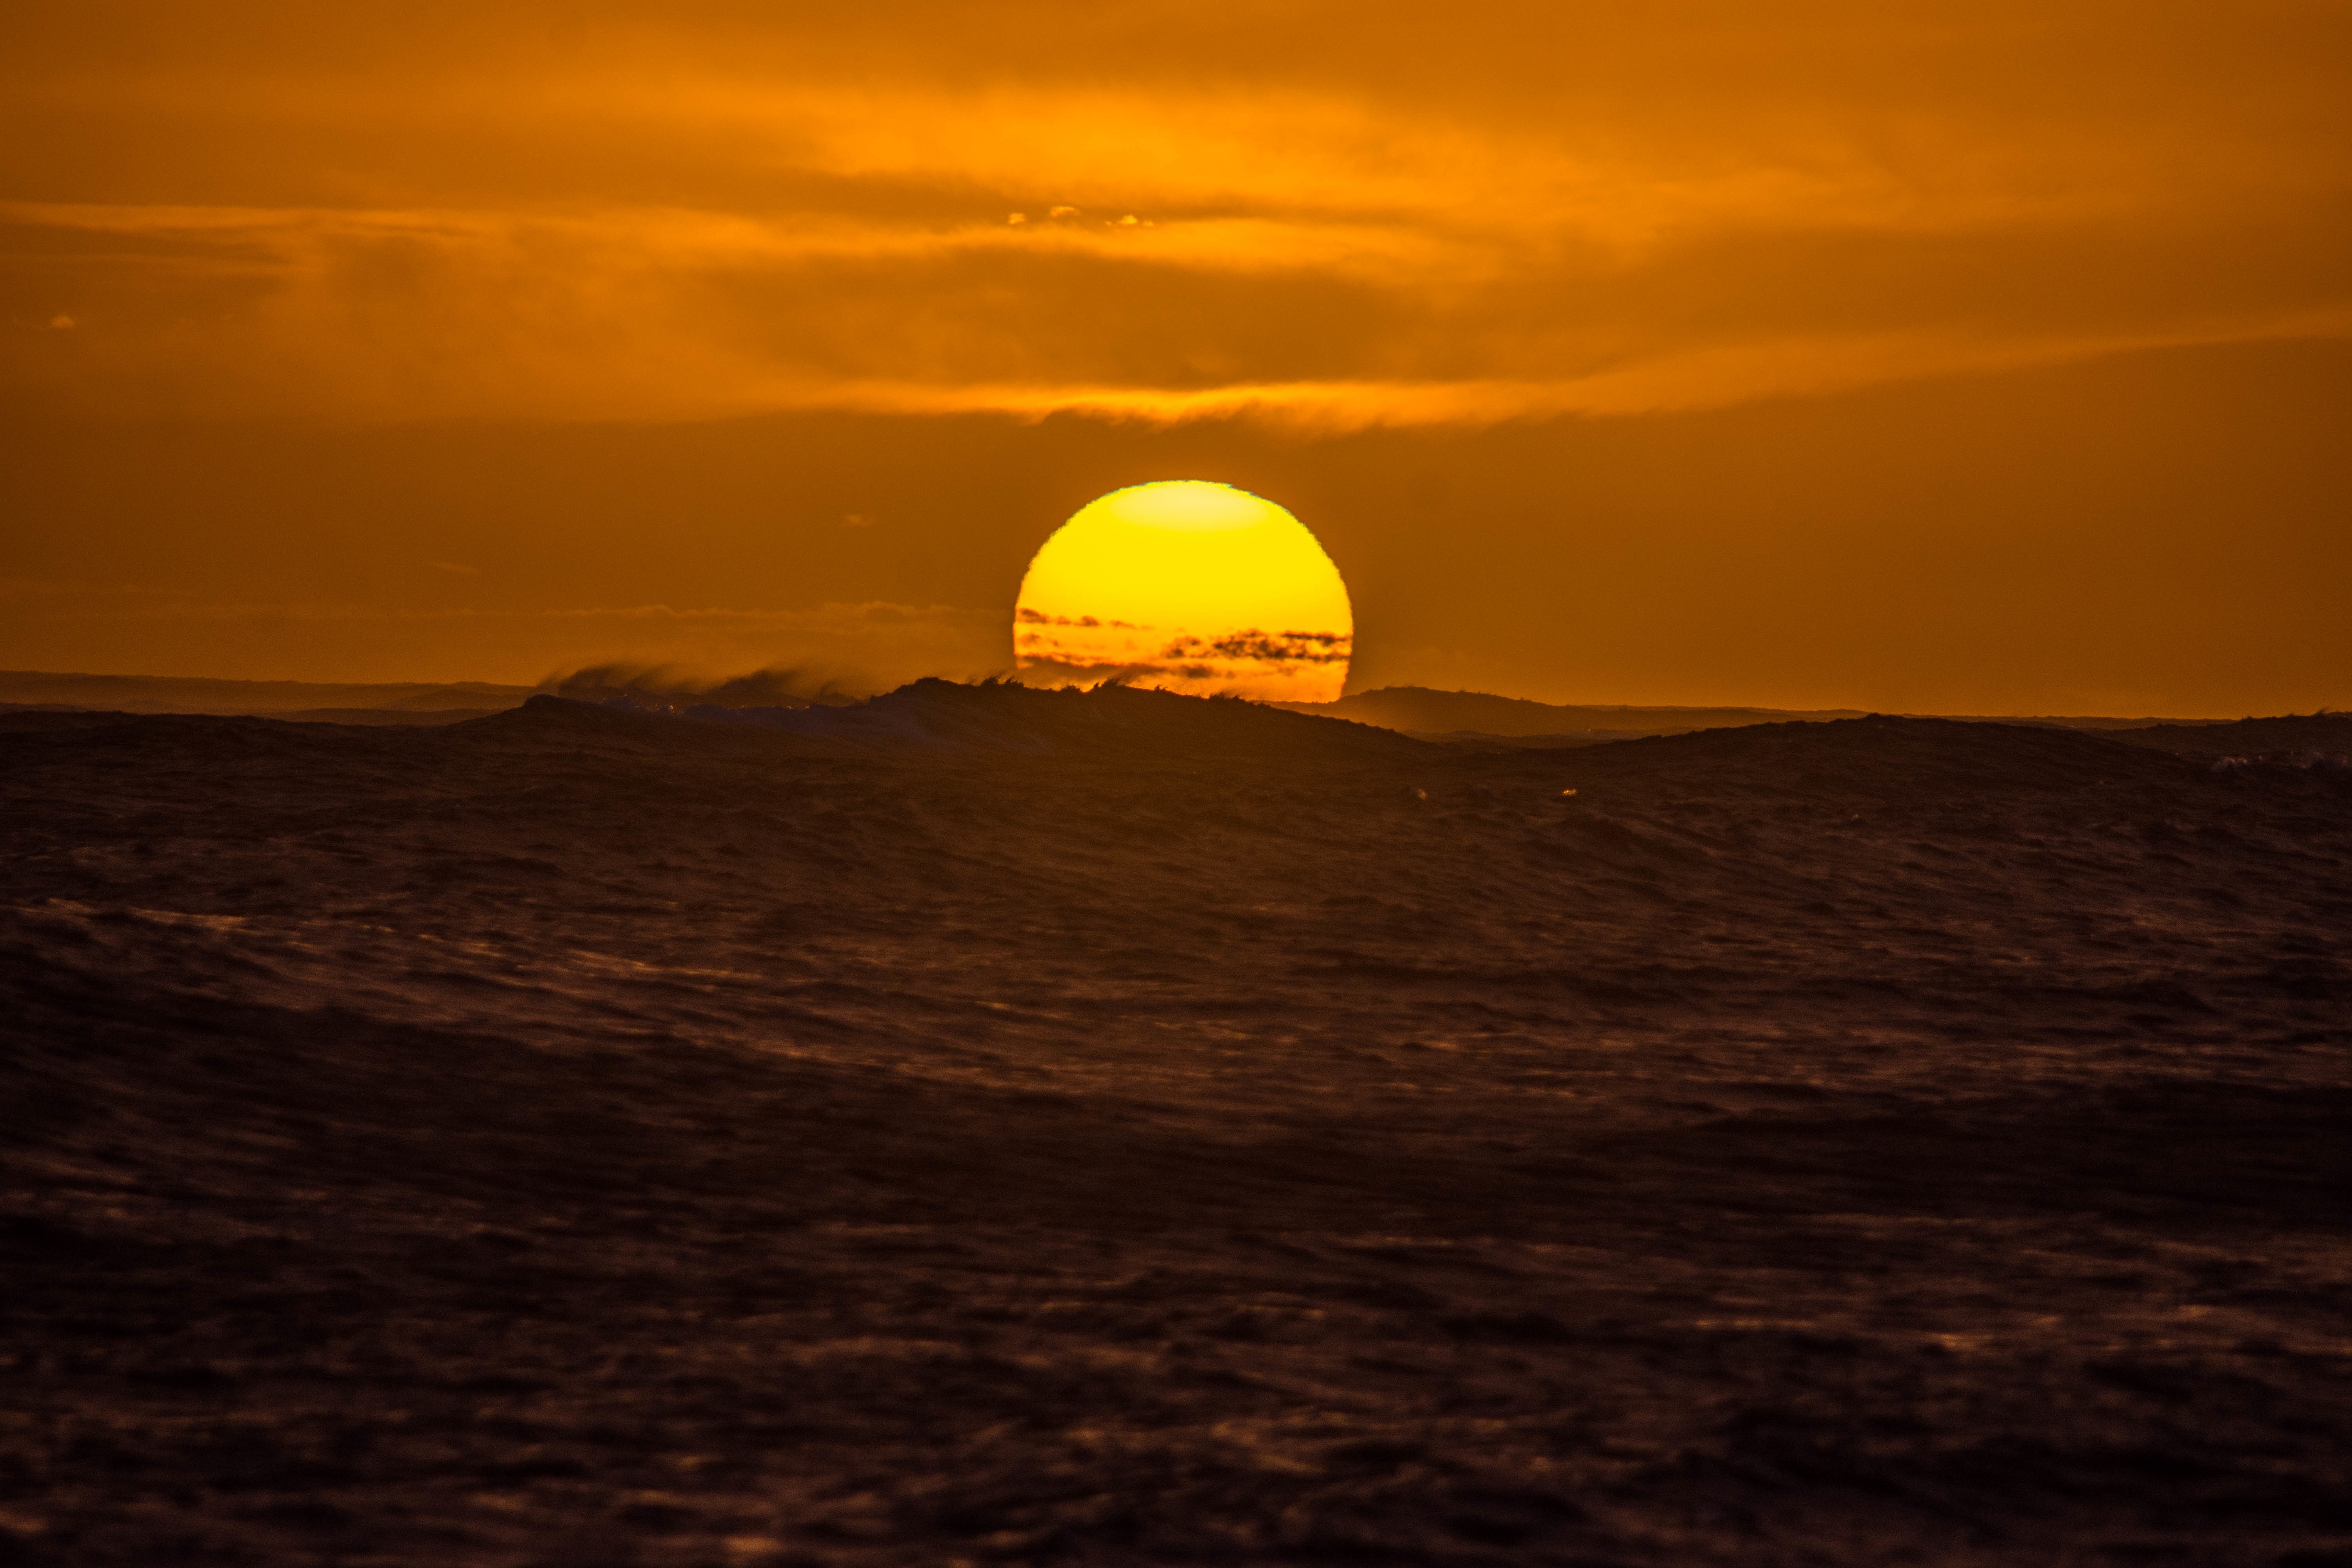
beach, sea, coast, ocean, horizon, sun, sunrise, sunset, sunlight, morning, wave, dawn, dusk, evening, afterglow, astronomical object, wind wave